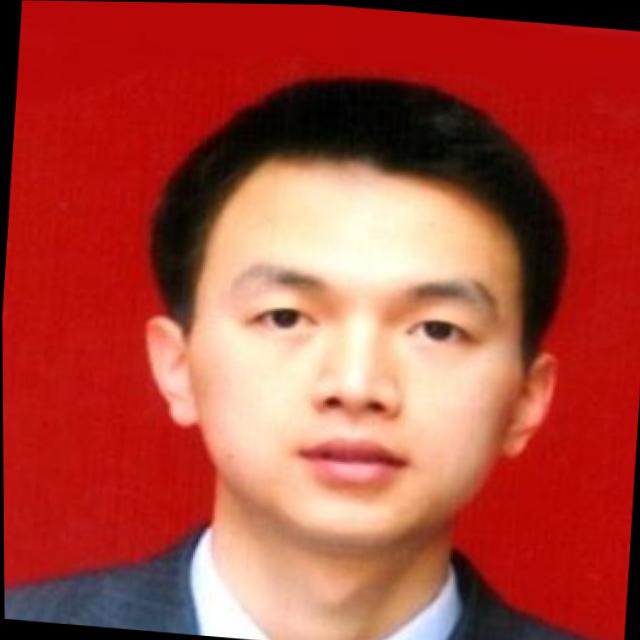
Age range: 21-44